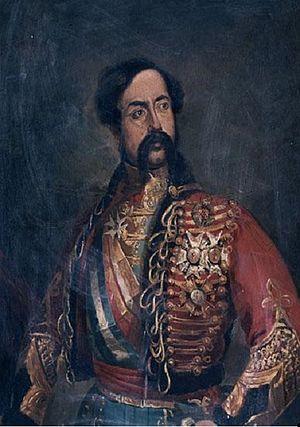
Diego de León y Navarrete, comte de Belascoain, né à Cordoue le 30 mars 1807 et mort à Madrid le 15 octobre 1841, est un militaire espagnol. « Héros romantique par excellence », il s'est fait connaître et aimer du peuple par son courage et sa grande détermination aussi bien dans les combats que face à la mort.